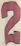
Number: 2